Pieter Droogleever Fortuyn

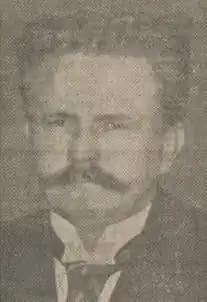
Pieter Droogleever Fortuyn.

Fortuyn was appointed mayor of Rotterdam in 1928, succeeding the suddenly deceased Johannes Wytema. Wytema's assumption of office had been burdened right from the start, not only because of his poor health, but also because of the memories of his predecessor, Alfred Rudolf Zimmerman, who had been an exceptionally able and powerful mayor. However, the benevolent, friendly Wytema turned out to have little resistance to a city council that was difficult to handle, in which a number of members in opposition, especially from the Rapalje party, made it very difficult for him. It is clear that the newly appointed mayor Droogleever Fortuyn was certainly not greeted with cheers. Various statements, such as "Rotterdam is not fond of intruders from The Hague", showed that the appointment of a representative of the numerically weak liberal movement was not much appreciated without consultation with the local groups. But the calm and controlled tactical behavior of Fortuyn changed the mood. The municipal council was brought back within the confines of a worthy administrative council, and a matter-of-fact perception of the task of administration became possible again. He was able to work effectively together with aldermen's teams that varied strongly according to political colour. This was all the more necessary because the international economic crisis, from which Rotterdam suffered so badly during this term of office, demanded the utmost competence of the administrative apparatus. Fortuyn contributed substantially to the improvement of the cross-river connection through the Maastunnel and, as an artistic man, contributed to the expansion of the Boymans Museum. Under his mayorship, various other major works were also completed, such as the construction of the current Feyenoord stadium De Kuip. The opening ceremony of the latter was held on 27 March 1937, and it was Fortuyn who spoke the opening speech in a microphone and then he kicked-off the first football match in the stadium.